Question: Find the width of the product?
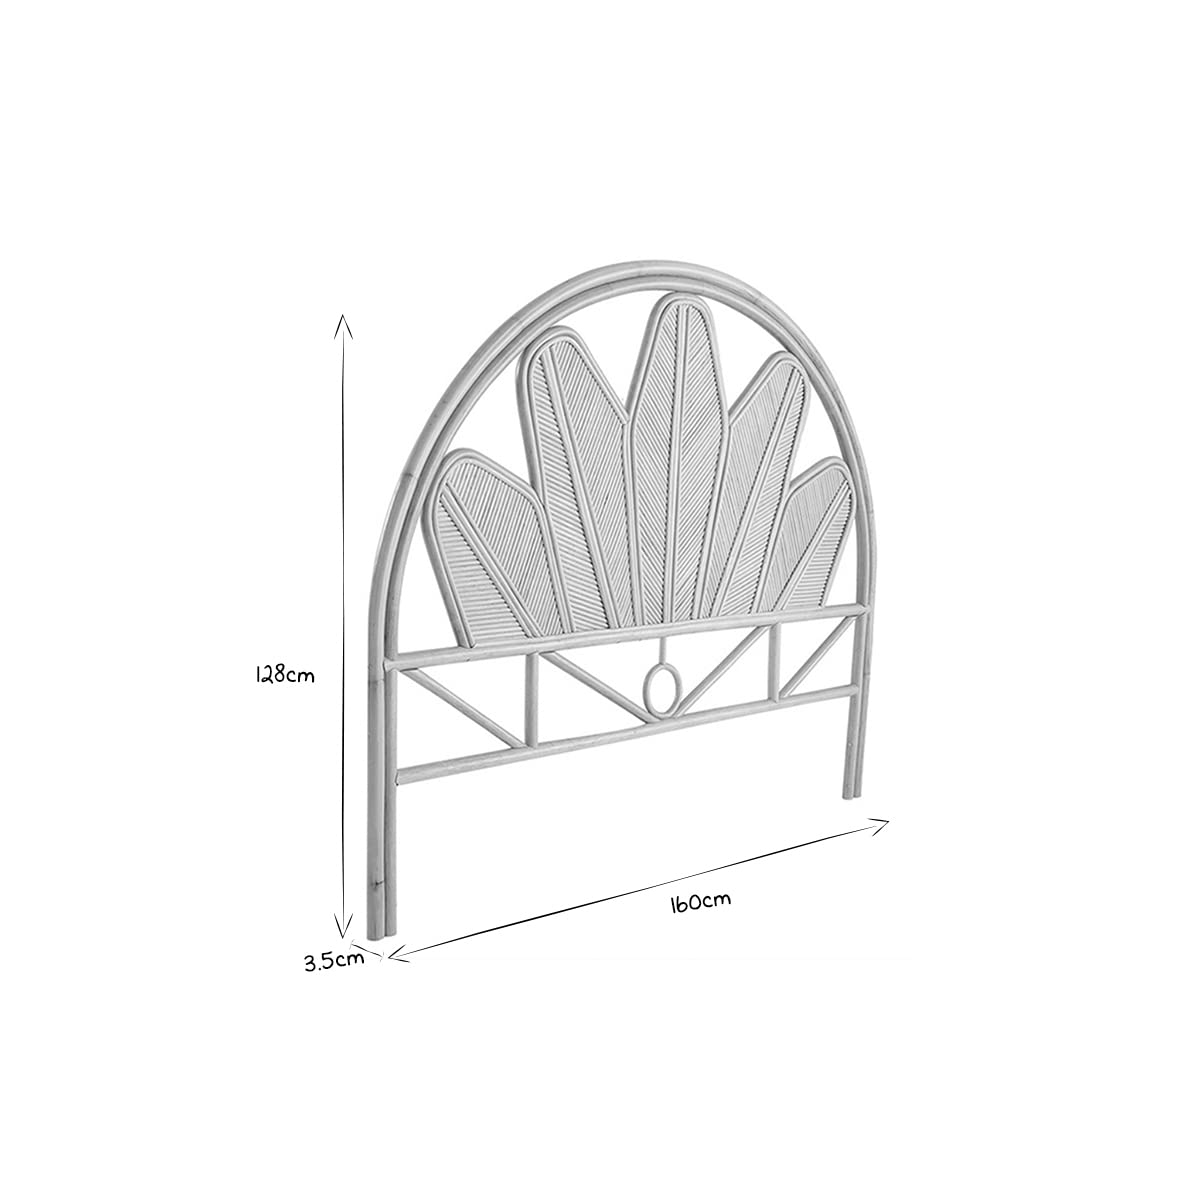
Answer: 160.0 centimetre